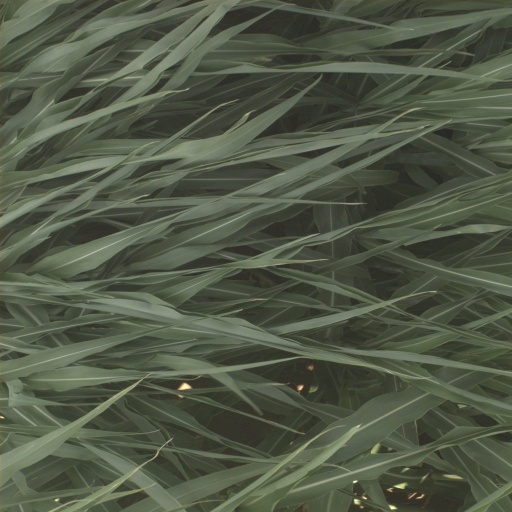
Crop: sorghum